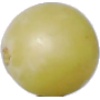
Label: Grape White 2